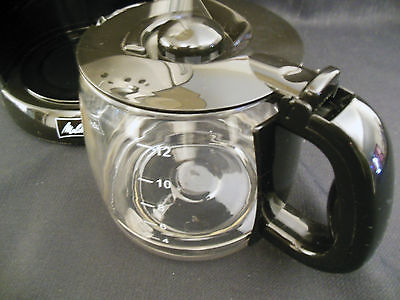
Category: coffee maker